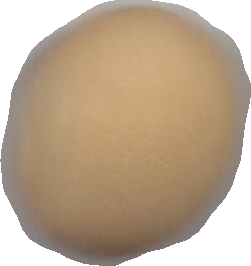
Variety: Grobogan